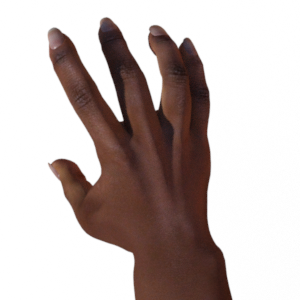
Label: paper